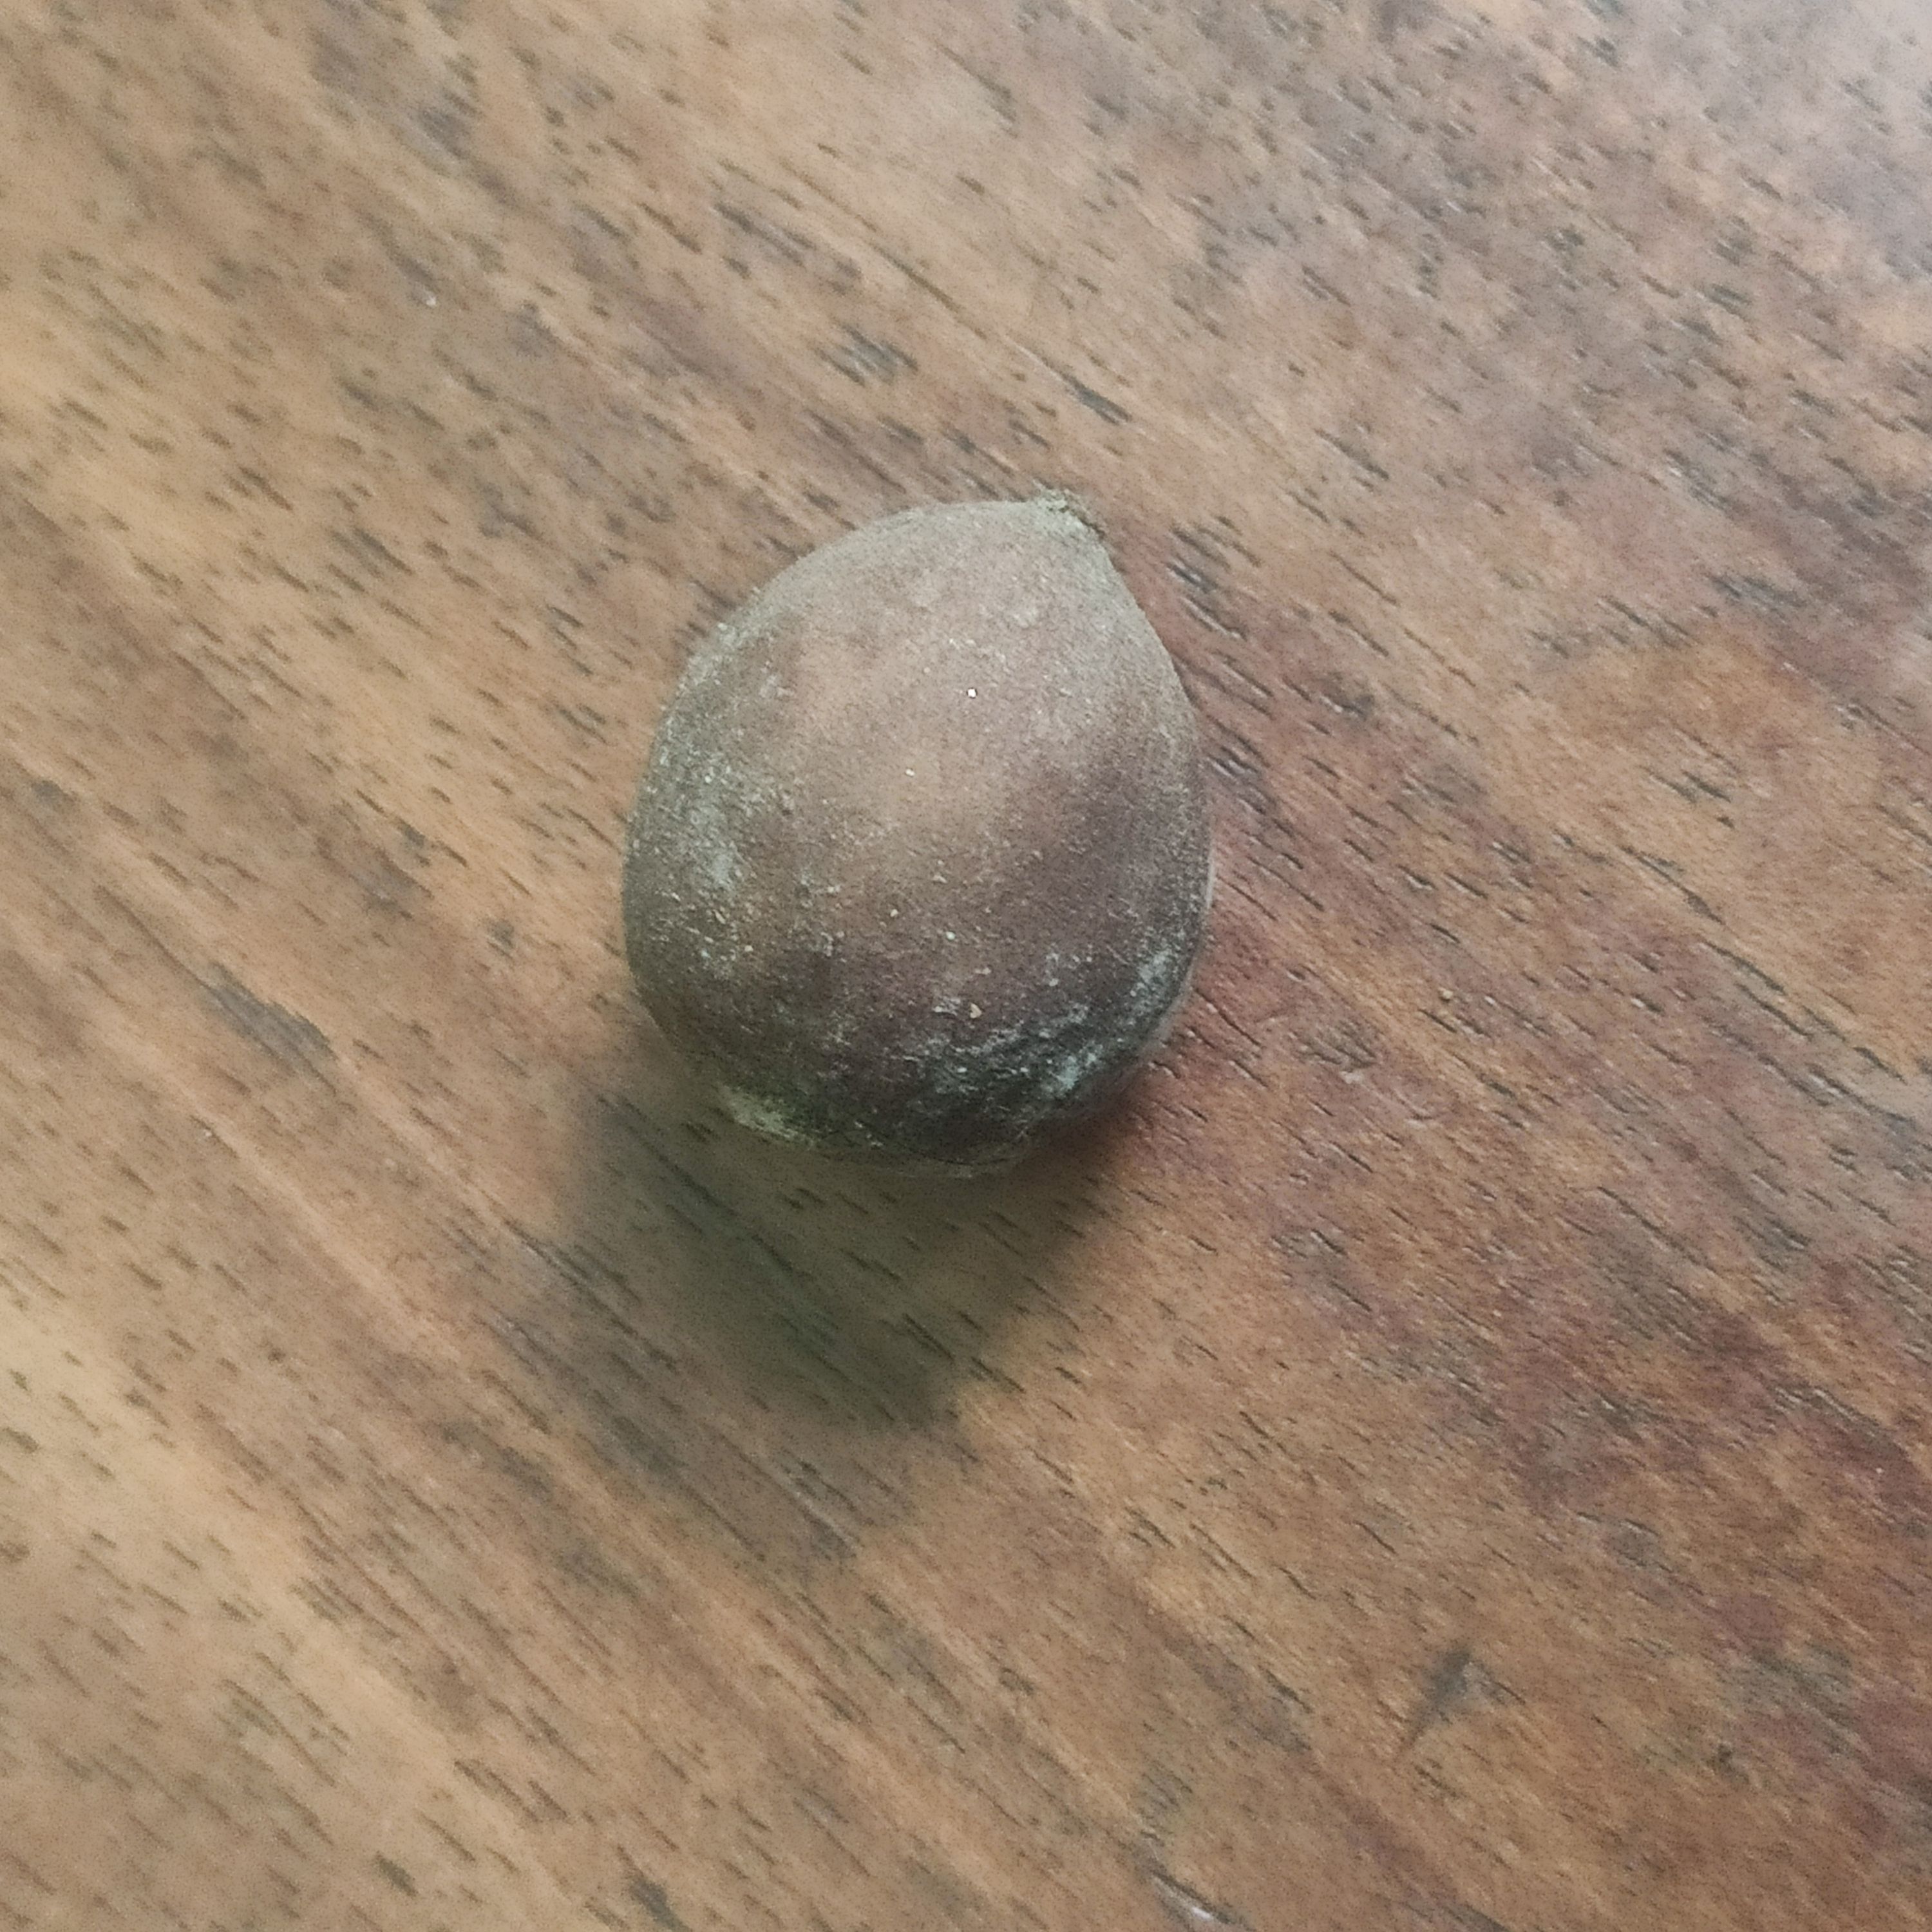
Fruit: burmese-grape
Grade: 3rd-grade